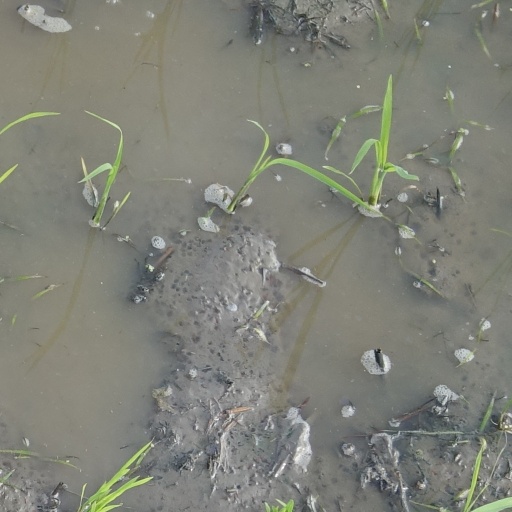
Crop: rice